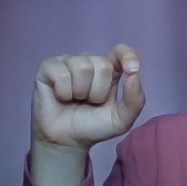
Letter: fa